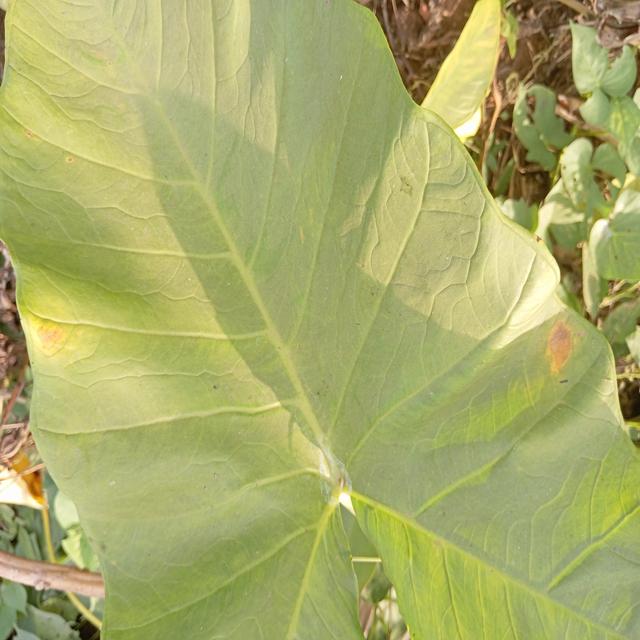
Label: Early_Blight